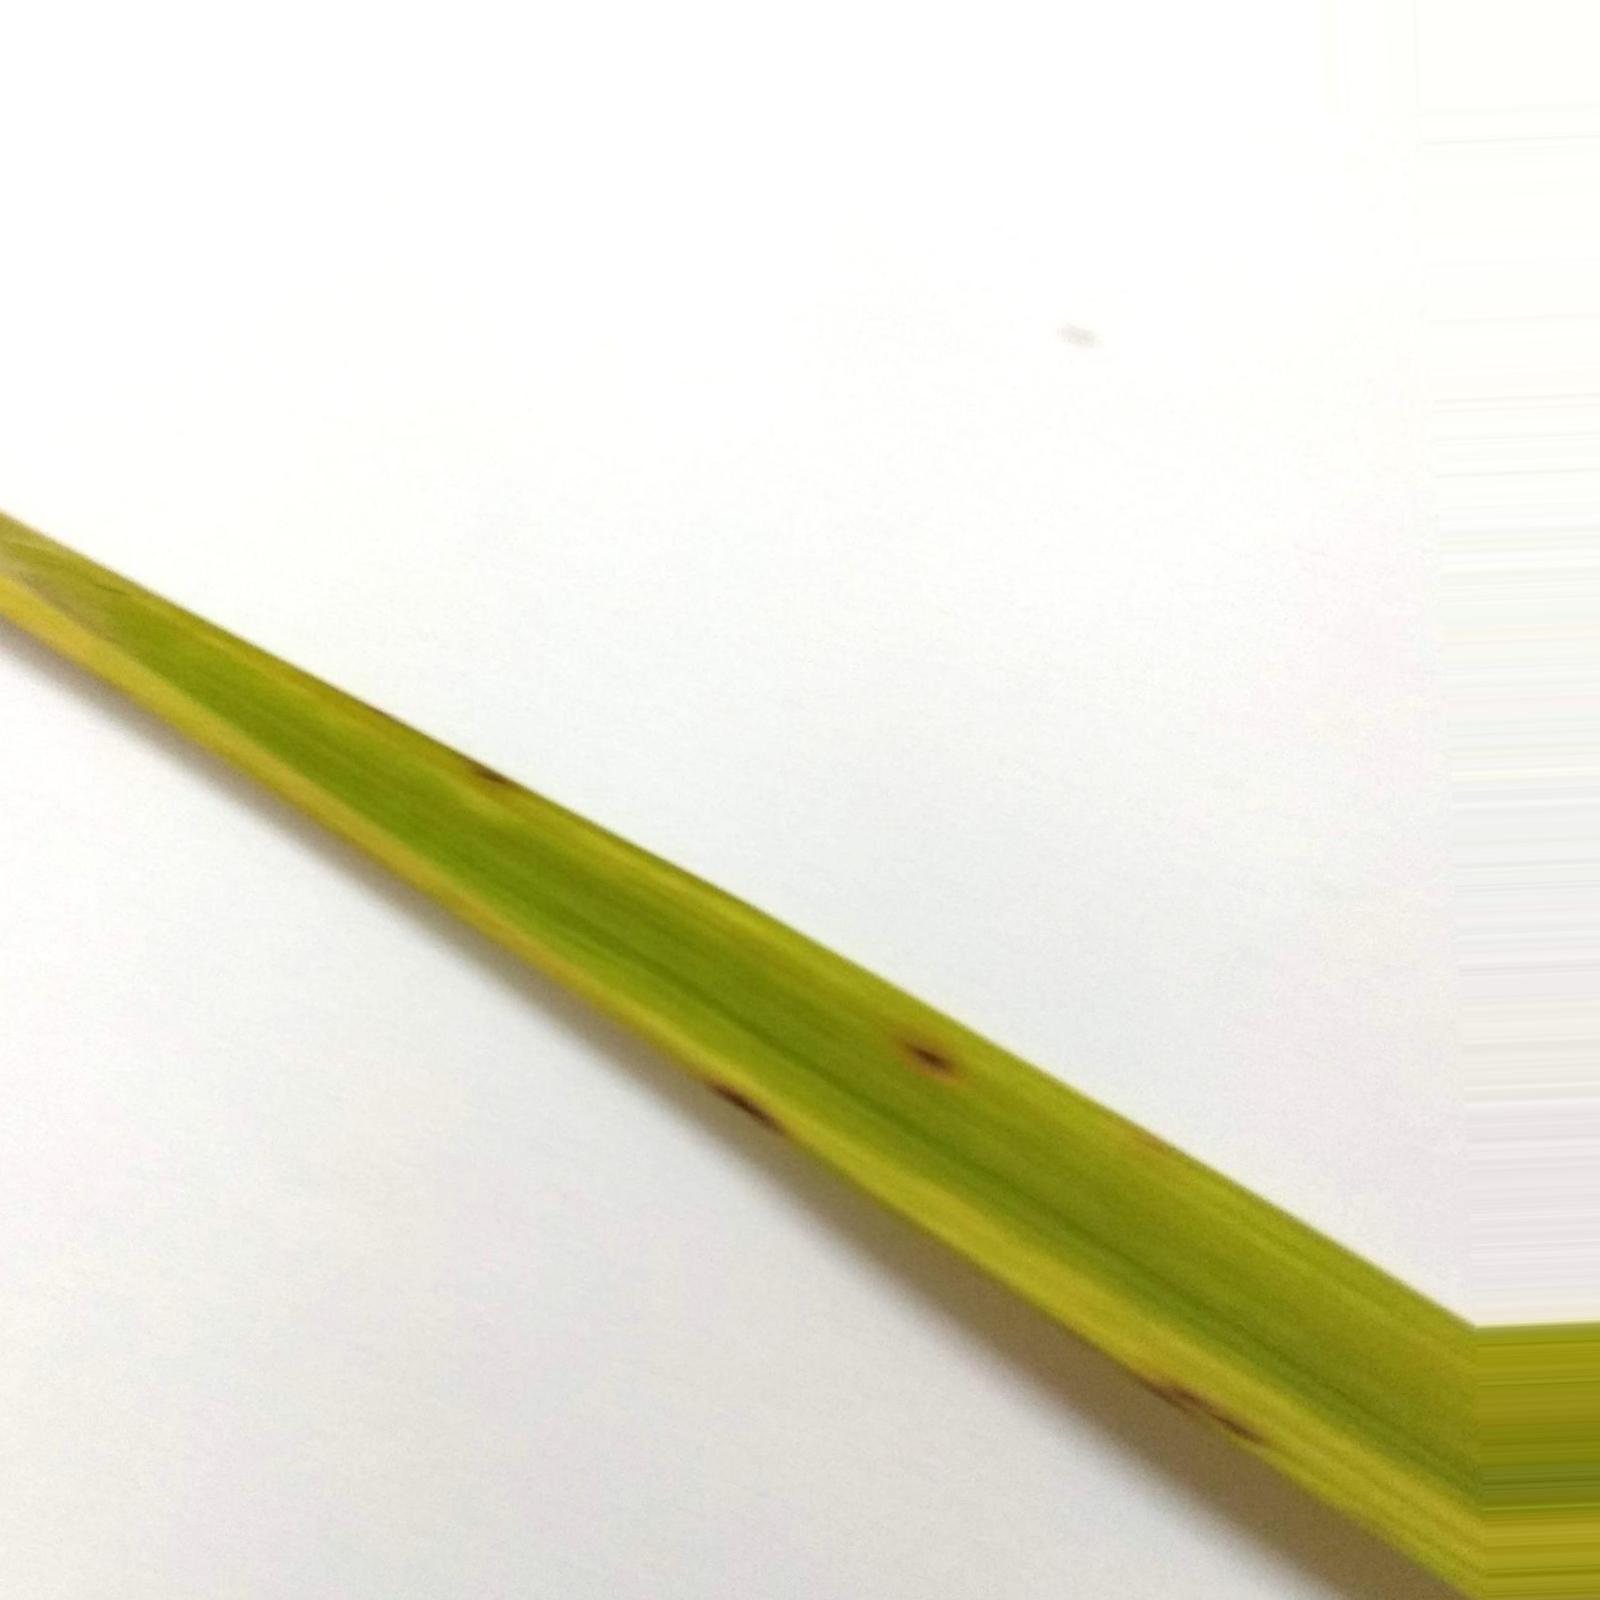
Nhãn: Bệnh Đốm Nâu ( Brown spot )